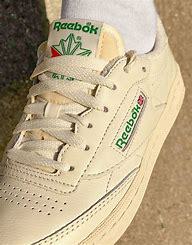
Brand: Reebok
Model: Club C